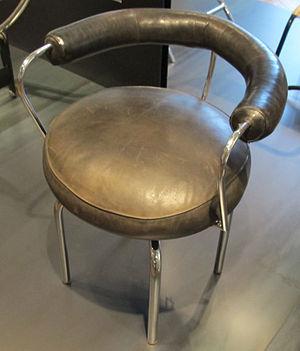
Charlotte Perriand est une architecte, designer et photographe française, née le 24 octobre 1903 à Paris et morte dans la même ville le 27 octobre 1999.